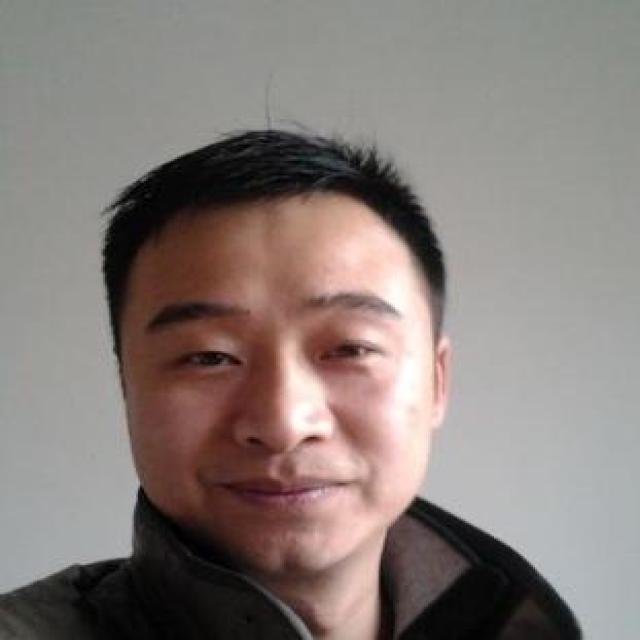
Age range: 21-44